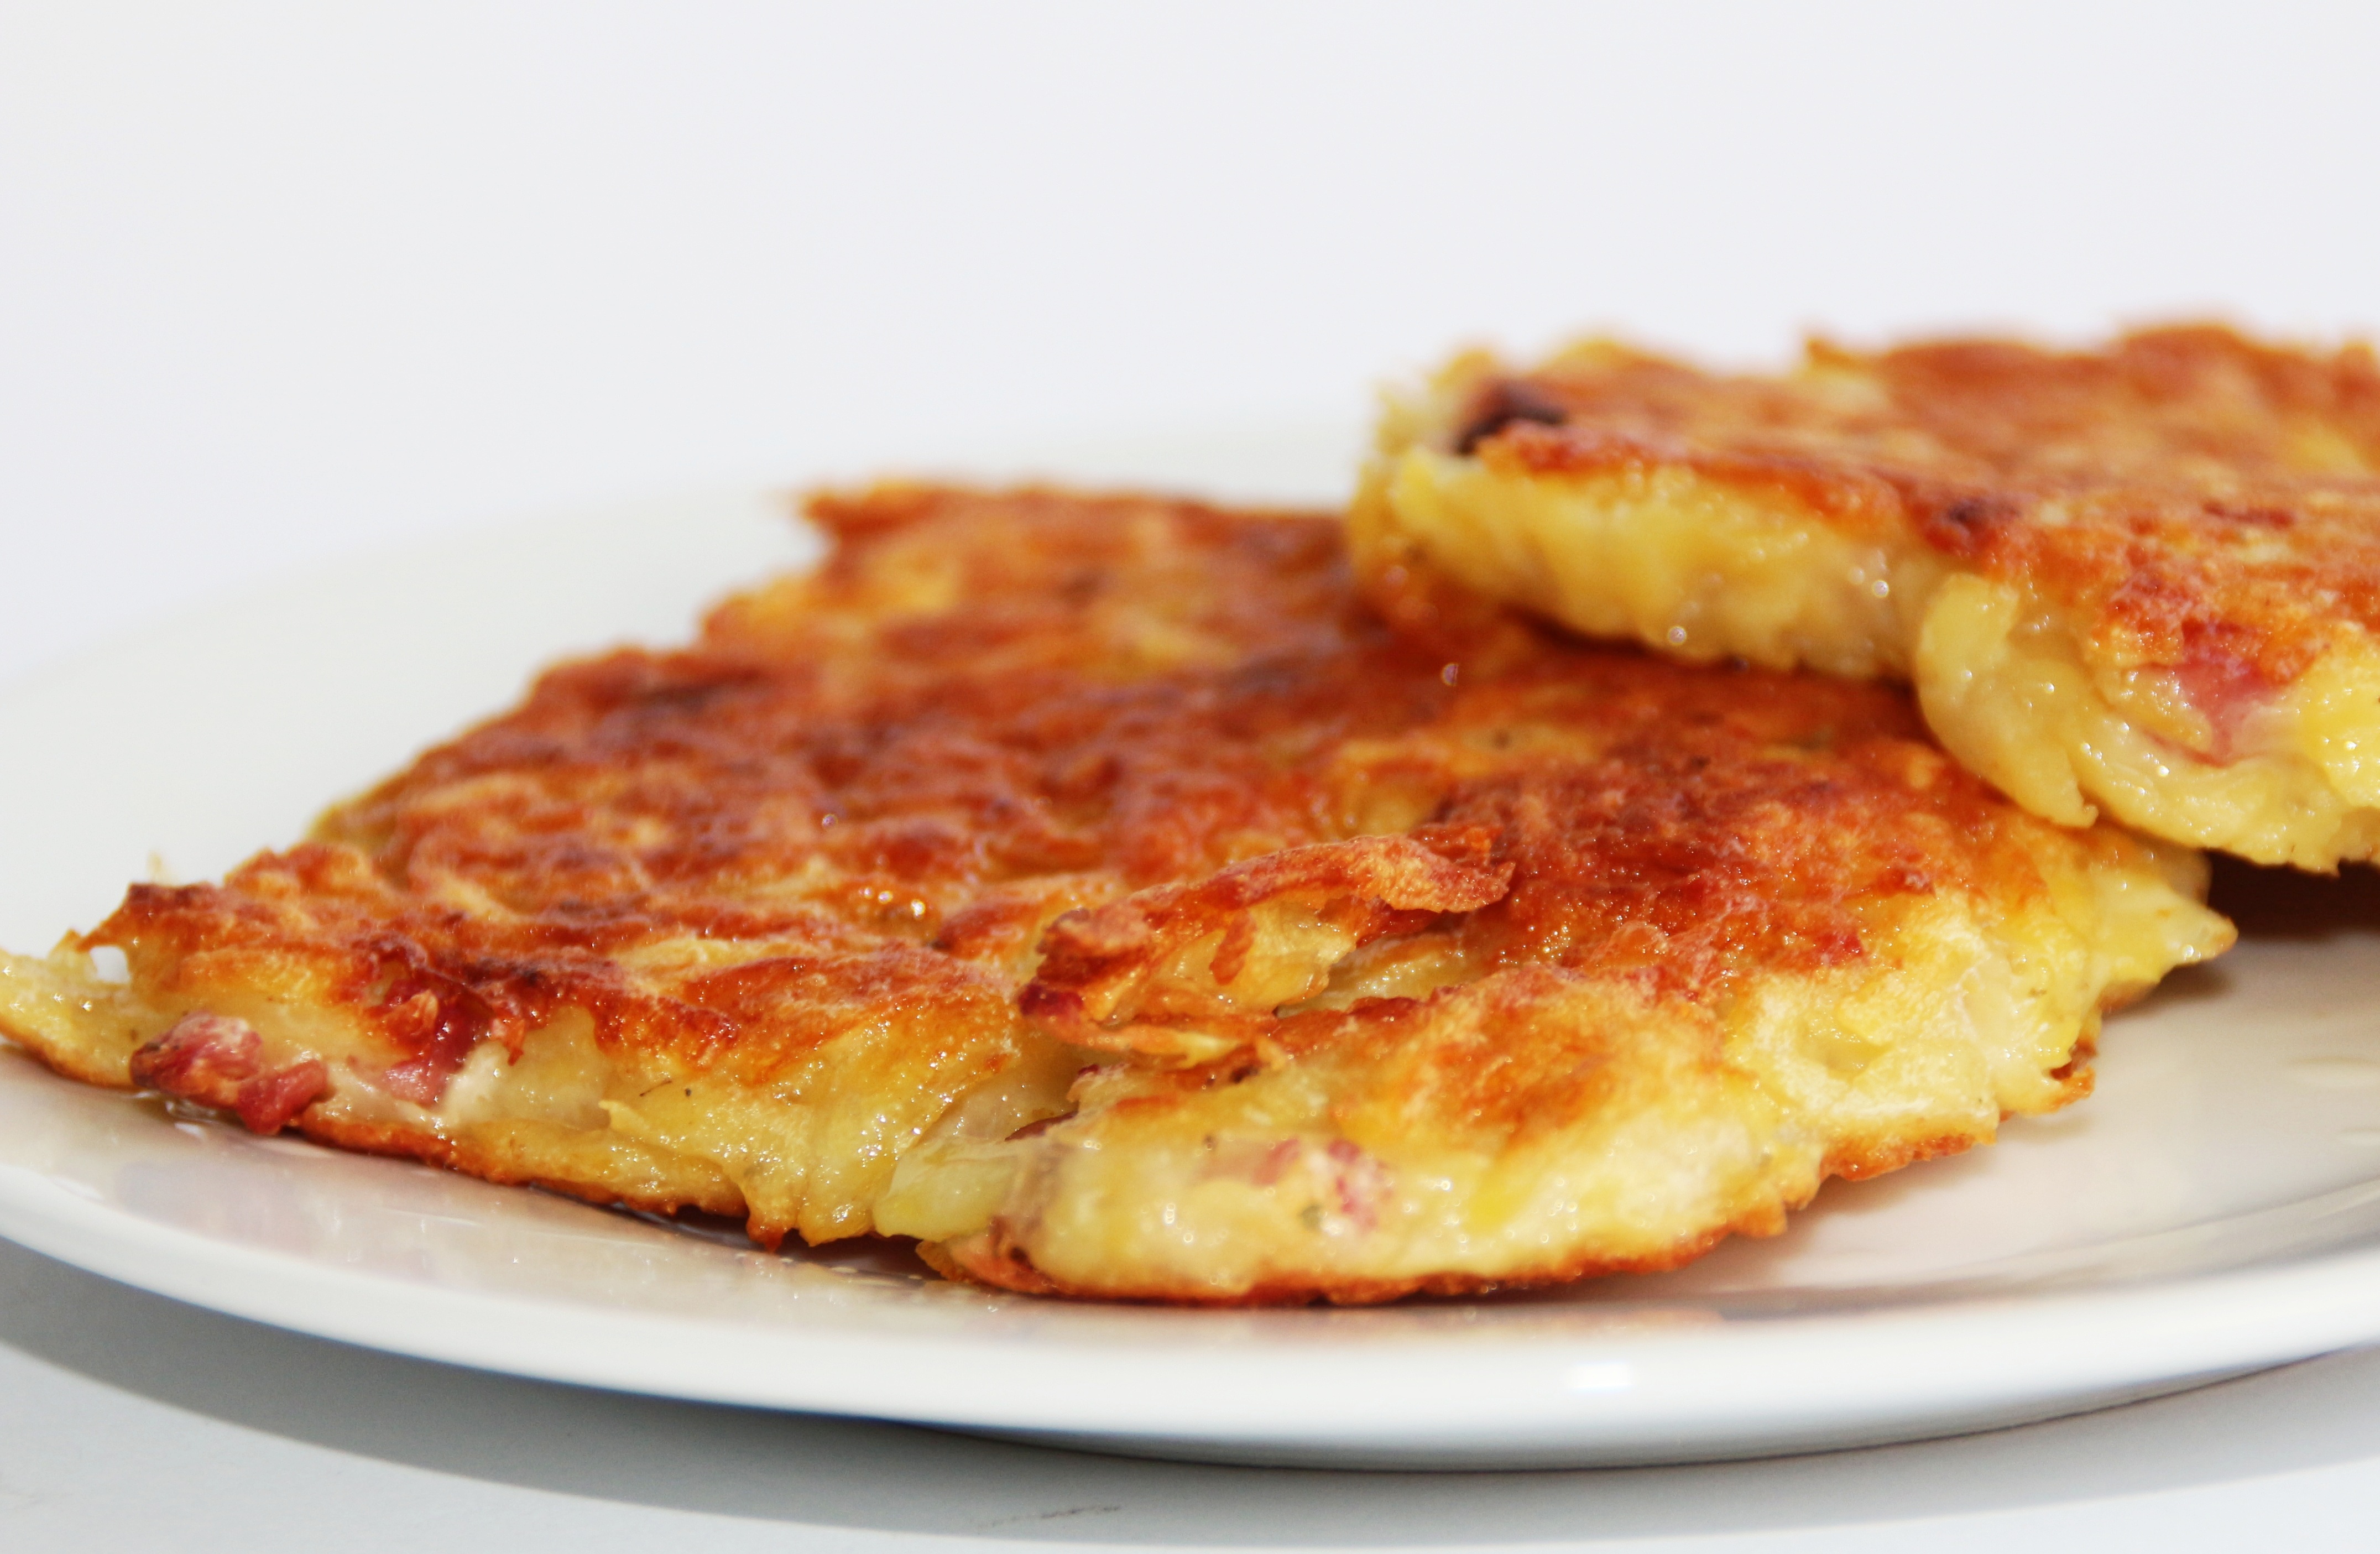
dish, meal, food, produce, fish, breakfast, meat, cuisine, pan, potato, egg, vegetarian food, applesauce, flour, schnitzel, fritter, frittata, fried food, tortilla de patatas, kartoffelpuffer, potato pancake, potato fritter